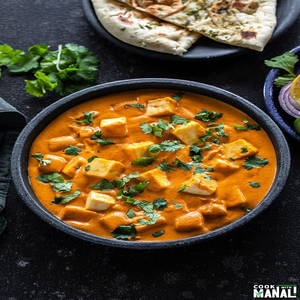
Dish: paneer